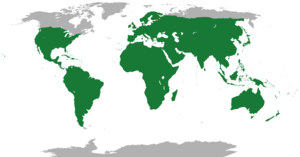
Øgler
Udbredelse af øgler, alle arter
Udbredelse af øgler, alle arter
Øgler er en vidtspredt gruppe af krybdyr med omkring 6.000 arter som er udbredt i alle verdensdele på nær Antarktis, inkl. mange isolerede øgrupper. Gruppen som normalt klassificeres som underordnen Lacertilia består af alle krybdyr i overordnen Lepidosauria som hverken er broøgler, ormeøgler eller slanger.